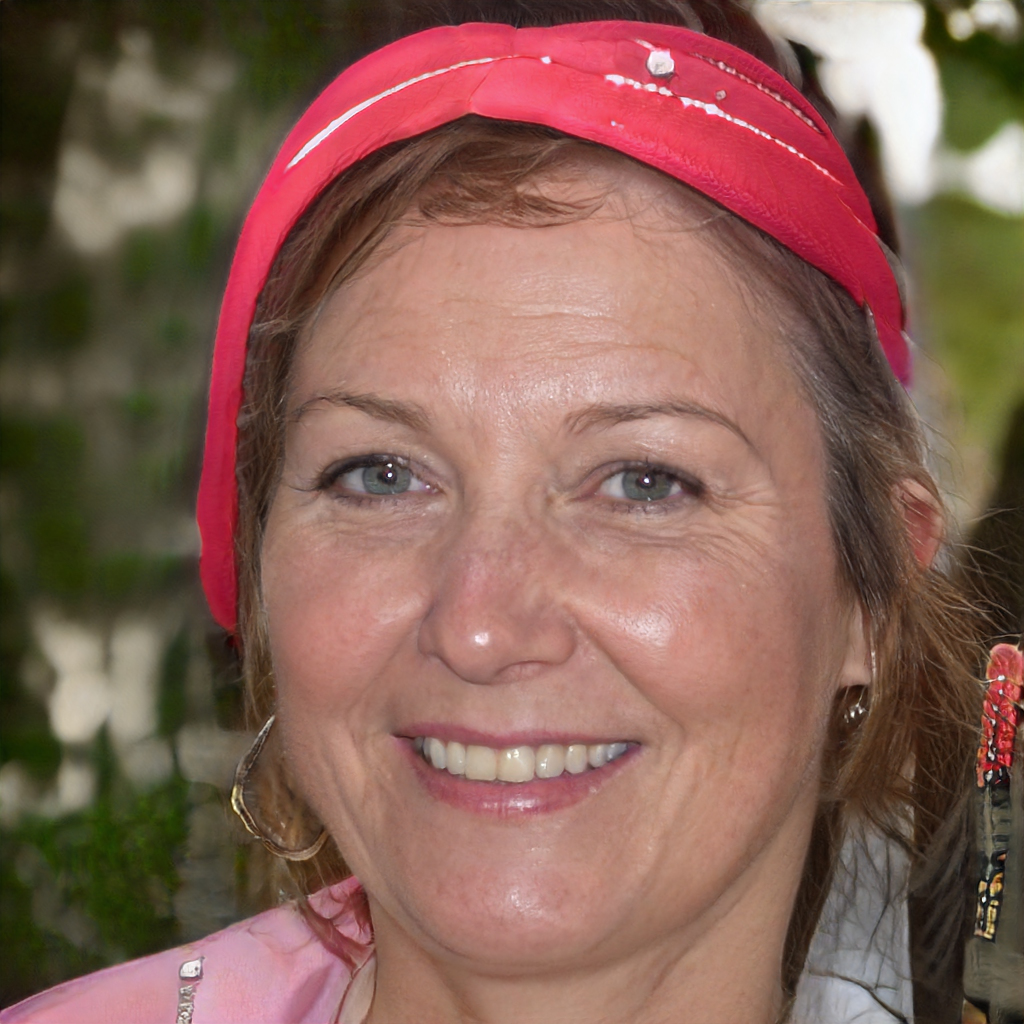
Label: Colored